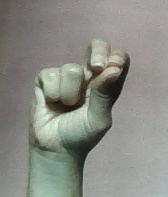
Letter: gaaf